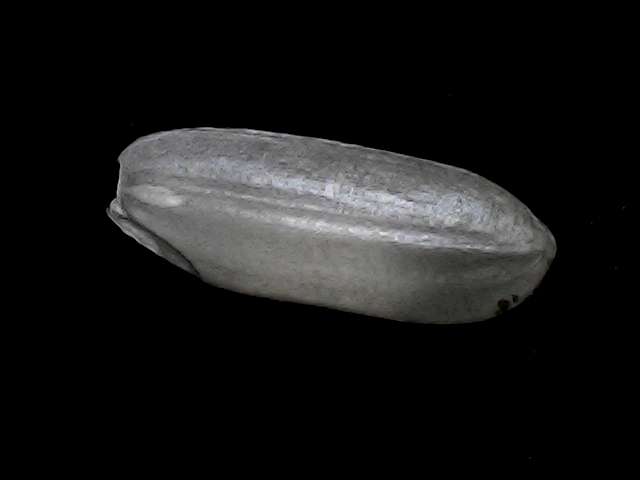
Rice variety: BRRI74